John Palaiologos (brother of Michael VIII)

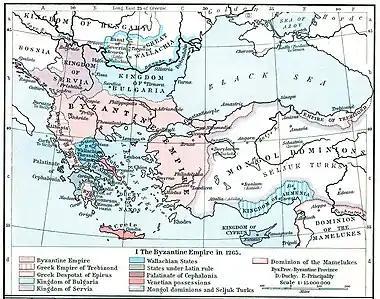
Map of the Byzantine Empire and the surrounding states in circa 1265.

At Lampsacus, John met with his brother, who rewarded his victories with the title of "despotes", the second after the emperor himself in the Byzantine hierarchy, while his father-in-law Tornikes and his half-brother Constantine were raised to "sebastokratores". Then, or sometime after, he was also given the islands of Rhodes and Lesbos as personal domains ("pronoiai"). In July 1261, Constantinople was recovered and the Byzantine Empire restored with Michael VIII as sole emperor. In the meantime, however, things had been going badly in Epirus, where Michael II had recovered his realm and was once again threatening imperial possessions in Macedonia. In 1261, John was sent on campaign against the Epirotes. After long and hard fighting, in the summer of 1263/1264 he achieved a major victory, which forced Michael II to come to terms: the Epirote ruler acknowledged imperial suzerainty, and his son and heir, Nikephoros, was married to Anna Palaiologina Kantakouzene, a niece of Michael VIII.